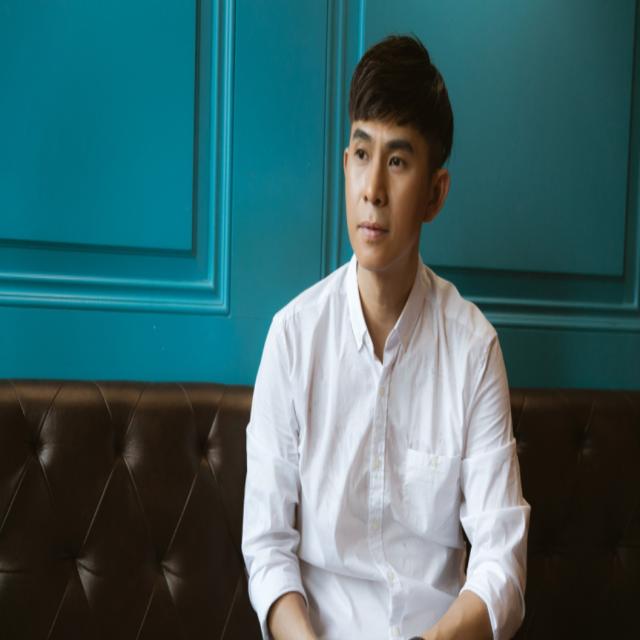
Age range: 45-64